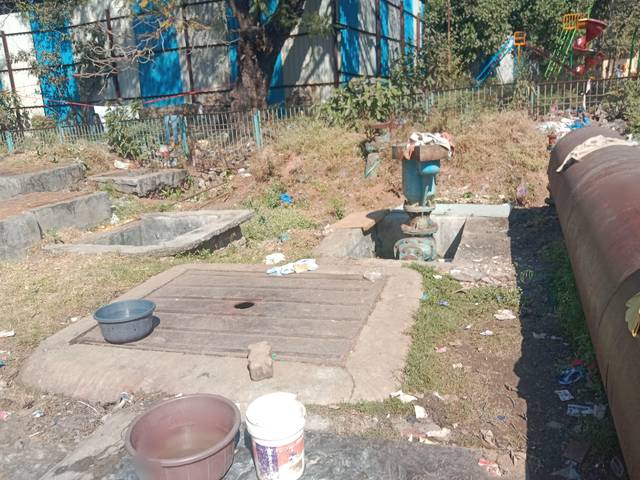
Region: India
Coordinates: 19.092, 72.903